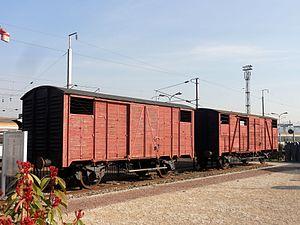
Mémorial du quai des Déportés, gare de Compiègne.
La gare de Compiègne est une gare ferroviaire française de la ligne de Creil à Jeumont, située à proximité du centre ville de Compiègne, sous-préfecture du département de l'Oise, en région Hauts-de-France. Une partie de son emprise est également située sur le territoire de la commune de Margny-lès-Compiègne.